Halifax Stanfield International Airport

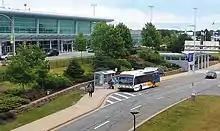
MetroX bus destined for downtown

The airport is served by several fixed-base operators (FBOs), which handle fueling, ground handling, hangarage, catering, etc. They include Air Canada Technical Services, Aircraft Service International, Gateway Facilities, Halifax International Fuel Facility Consortium (HIFFC), Inland Technologies, Innotech-Execaire, PAL Aviation Services, Shell AeroCentre, Strategic Aviation, and Swissport.